Toti Martínez de Lezea

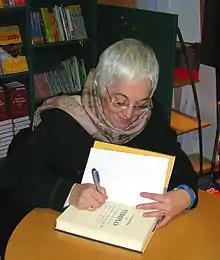
Toti Martinez de Lezea in 2005

Esperanza Martínez de Lezea García (born in Vitoria-Gasteiz, Álava, Spain, 1949) is a Spanish writer who writes both in Spanish and Basque. She is a certified translator in French, English and German. She is also a television presenter and actor; she is one of the founders of the "Kukubiltxo" theatre company.